Piet Paaltjens

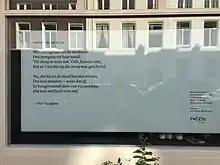
Poem by Paaltjens ("Immortelle XLIX" in a window in The Hague (2019)

Haverschmidt studied Calvinist theology at Leiden University, graduating in 1858. He successively became minister in Foudgum, Den Helder and Schiedam.